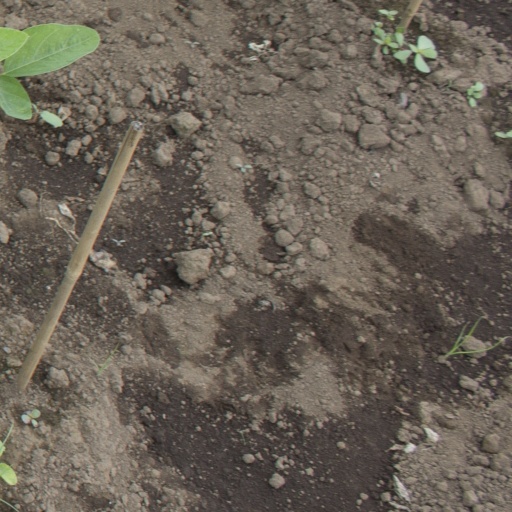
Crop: soybean